Tony Scherr

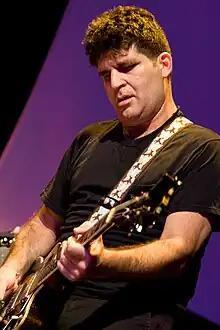
Tony Scherr, moers festival 2011

Tony Scherr is an American jazz and folk rock bassist, guitarist, singer-songwriter, and record producer.